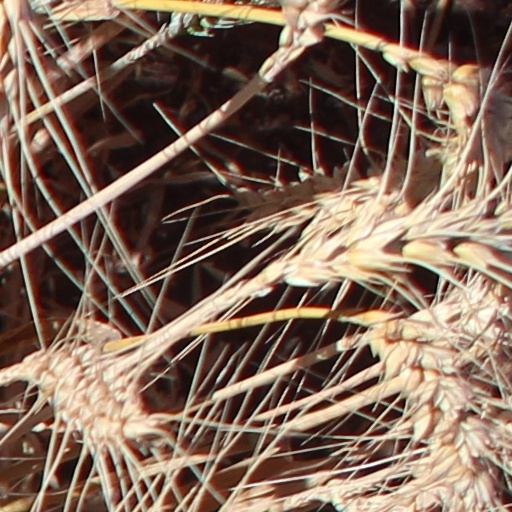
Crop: wheat